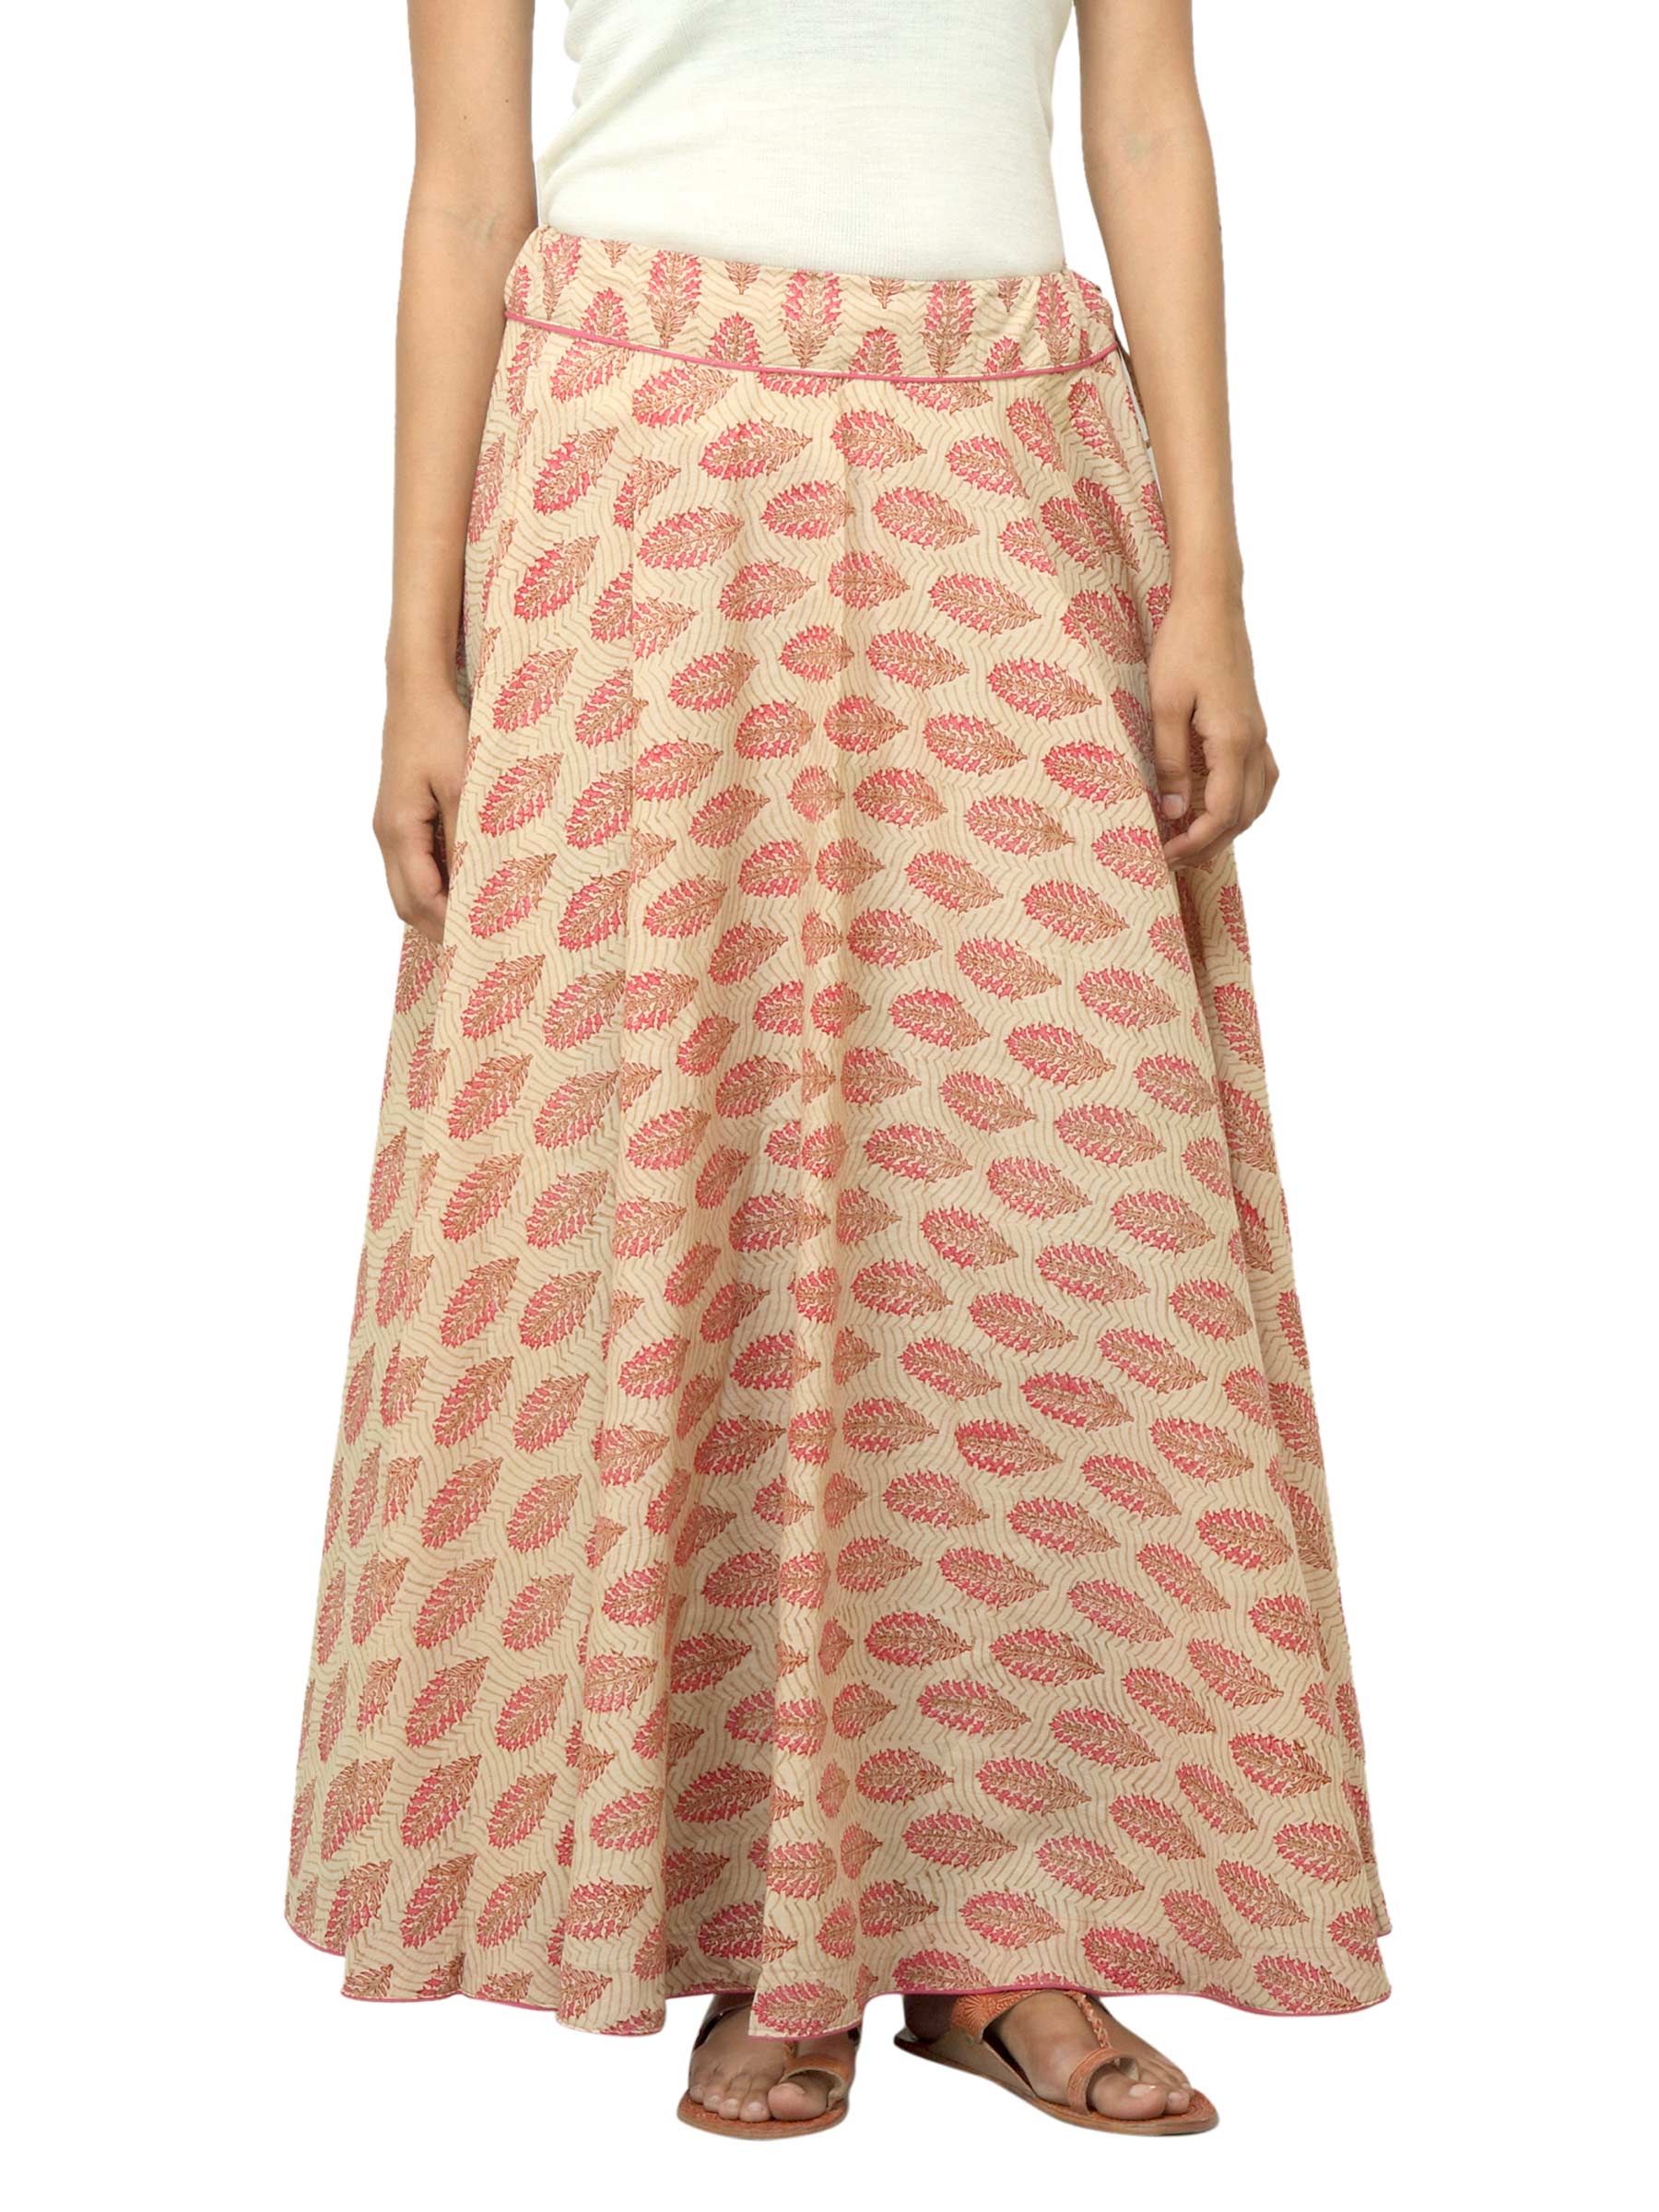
Fabindia Women Printed Beige Ghera Skirt
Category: Apparel / Bottomwear / Skirts
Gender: Women
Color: Beige
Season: Summer 2012
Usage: Ethnic